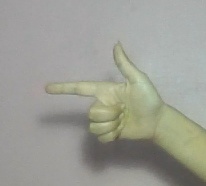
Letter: yaa